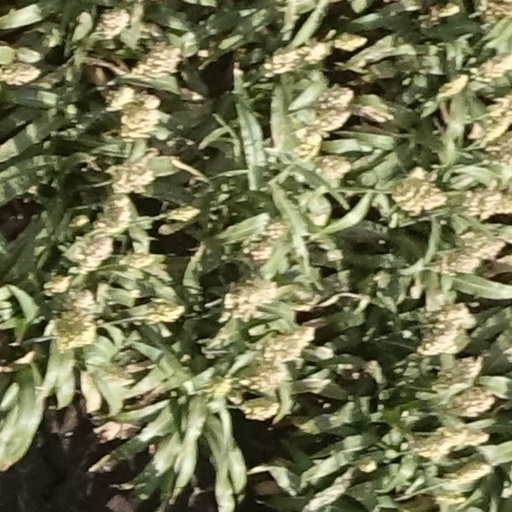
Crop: sorghum